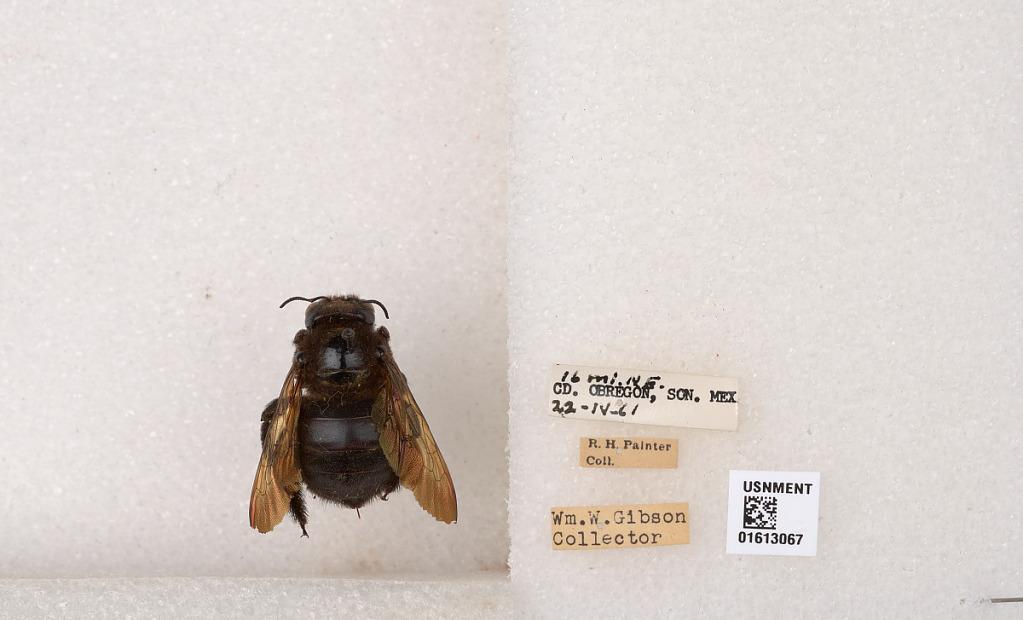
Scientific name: Xylocopa (Neoxylocopa) varipuncta Patton
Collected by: R. Painter
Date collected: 1961-4-22
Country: Mexico
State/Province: Sonora
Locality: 16 mi. N.E. Cd. Obregon